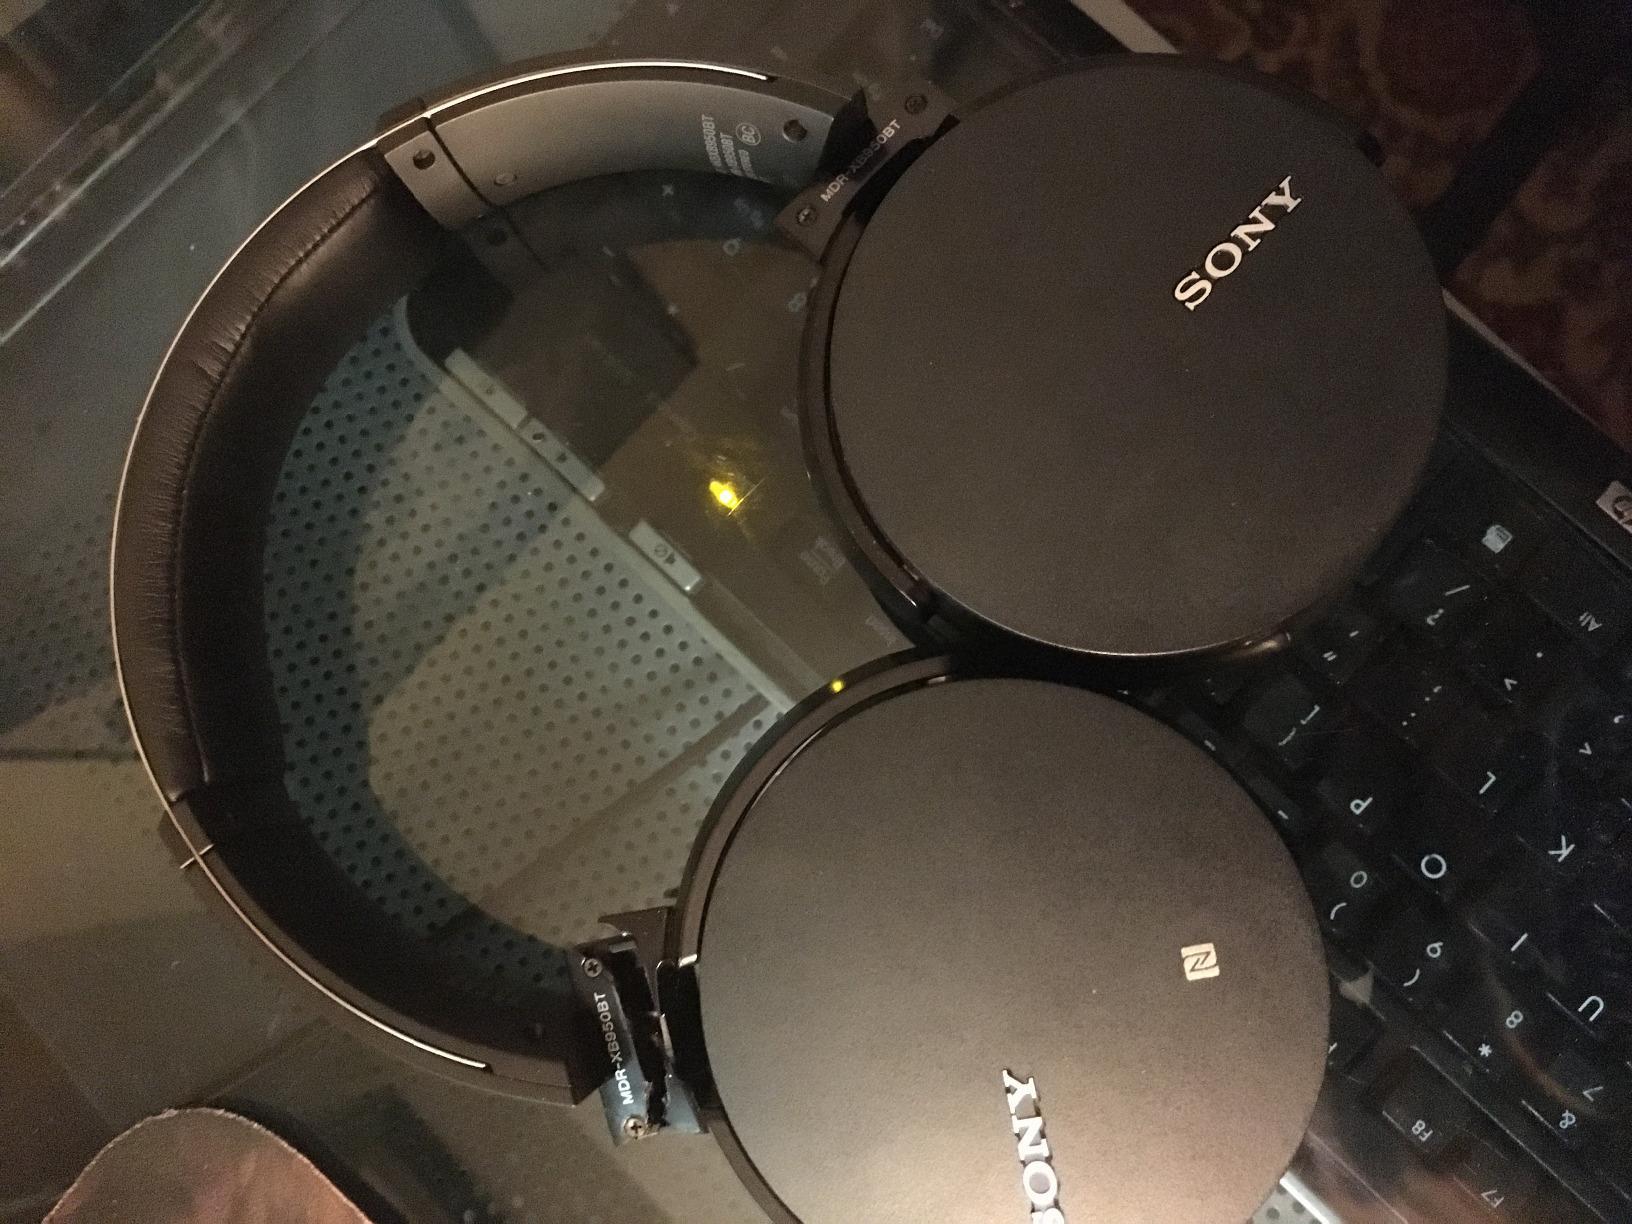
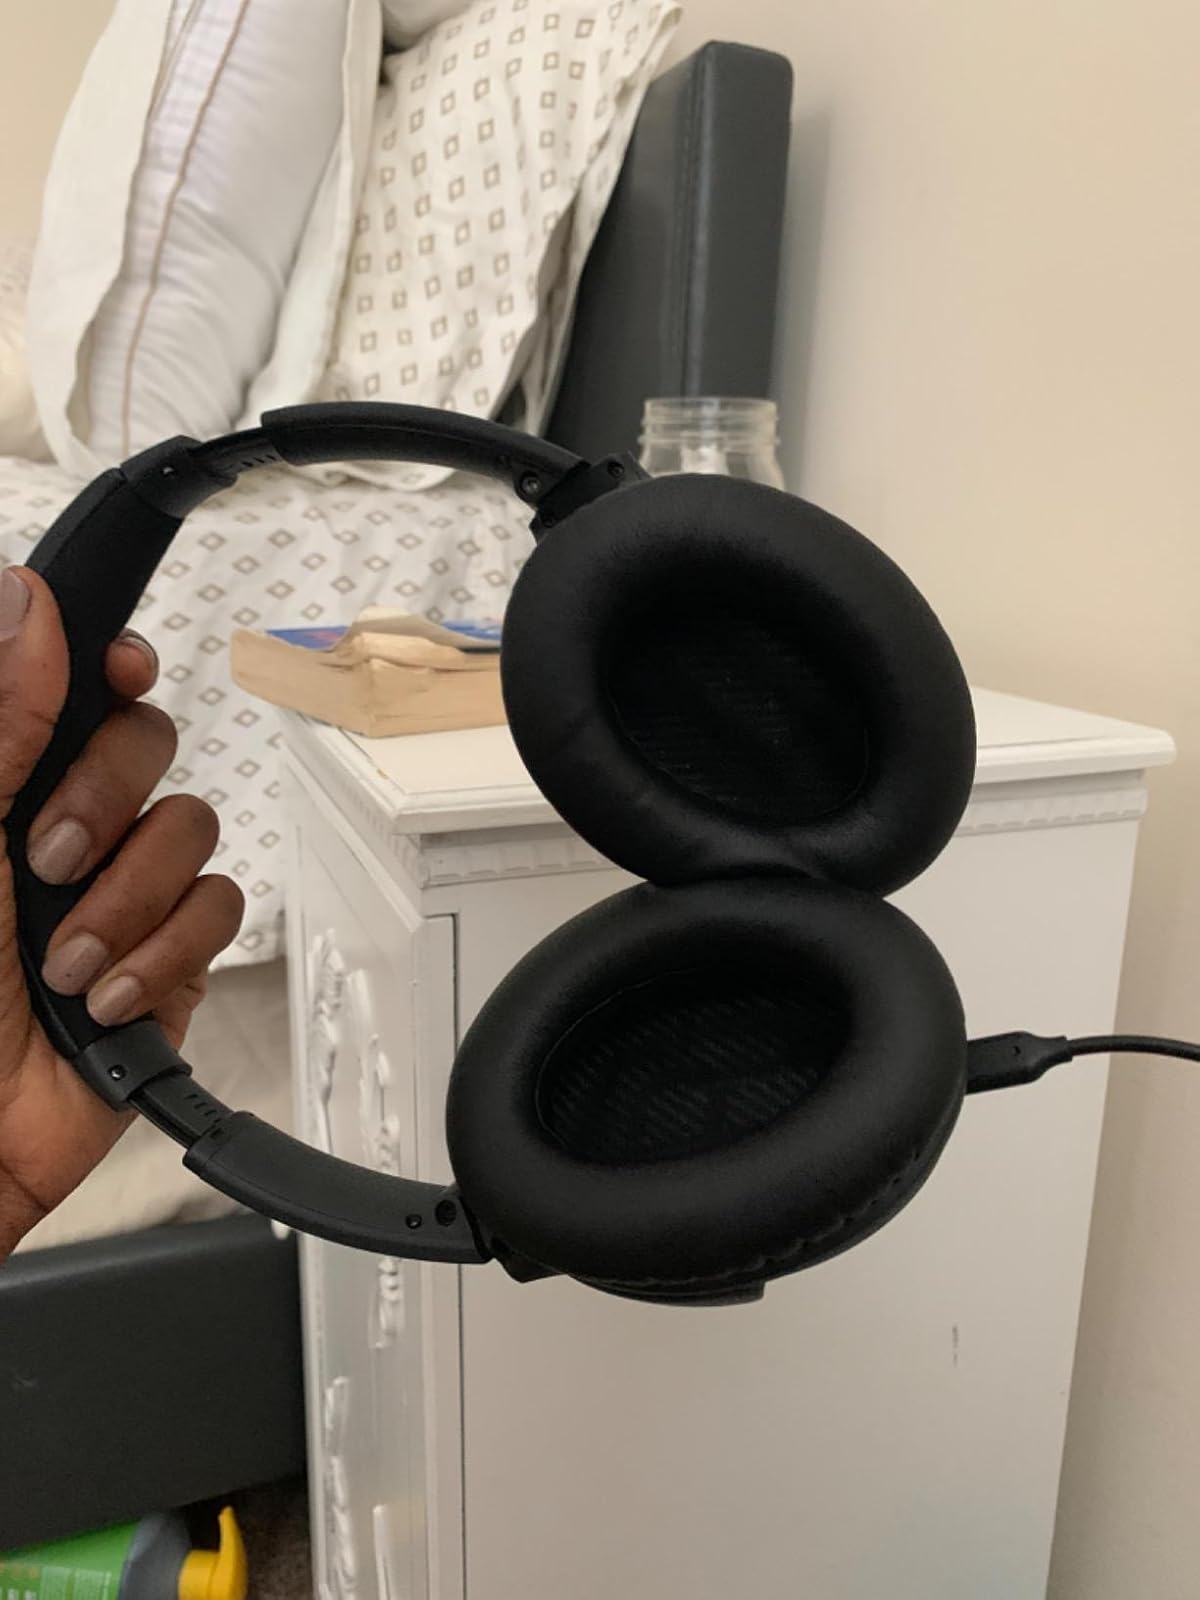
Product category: headphones
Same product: no